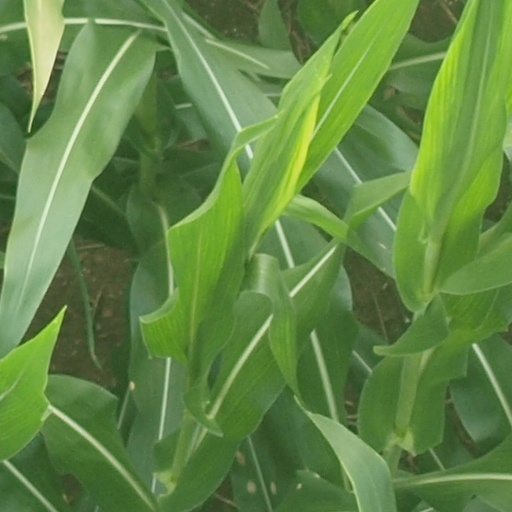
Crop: maize; corn